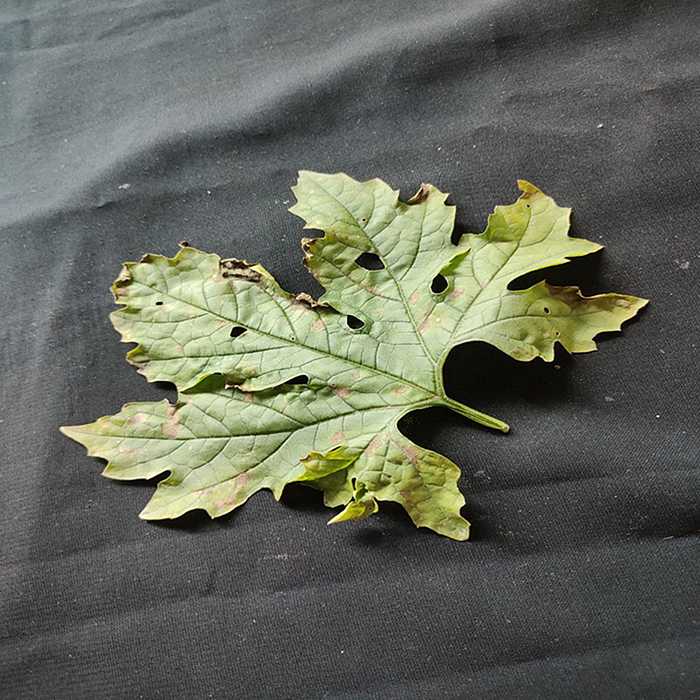
Plant: Bitter Gourd
Label: Downey mildew